Romanian military equipment of World War I

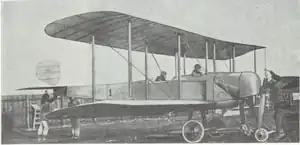
Bristol-Coandă T.B.8 biplane

In 1915, an armored car was designed at the CFR workshops in Bucharest. It used the chassis of a truck that was being repaired at the workshops. The armored car could mount a single machine gun in a fixed turret. The car was assigned to the armored car section of the Automobile Traction Regiment, then transferred to the Assault Tank Battalion ("Batalionul Carelor de Asalt") in 1919.